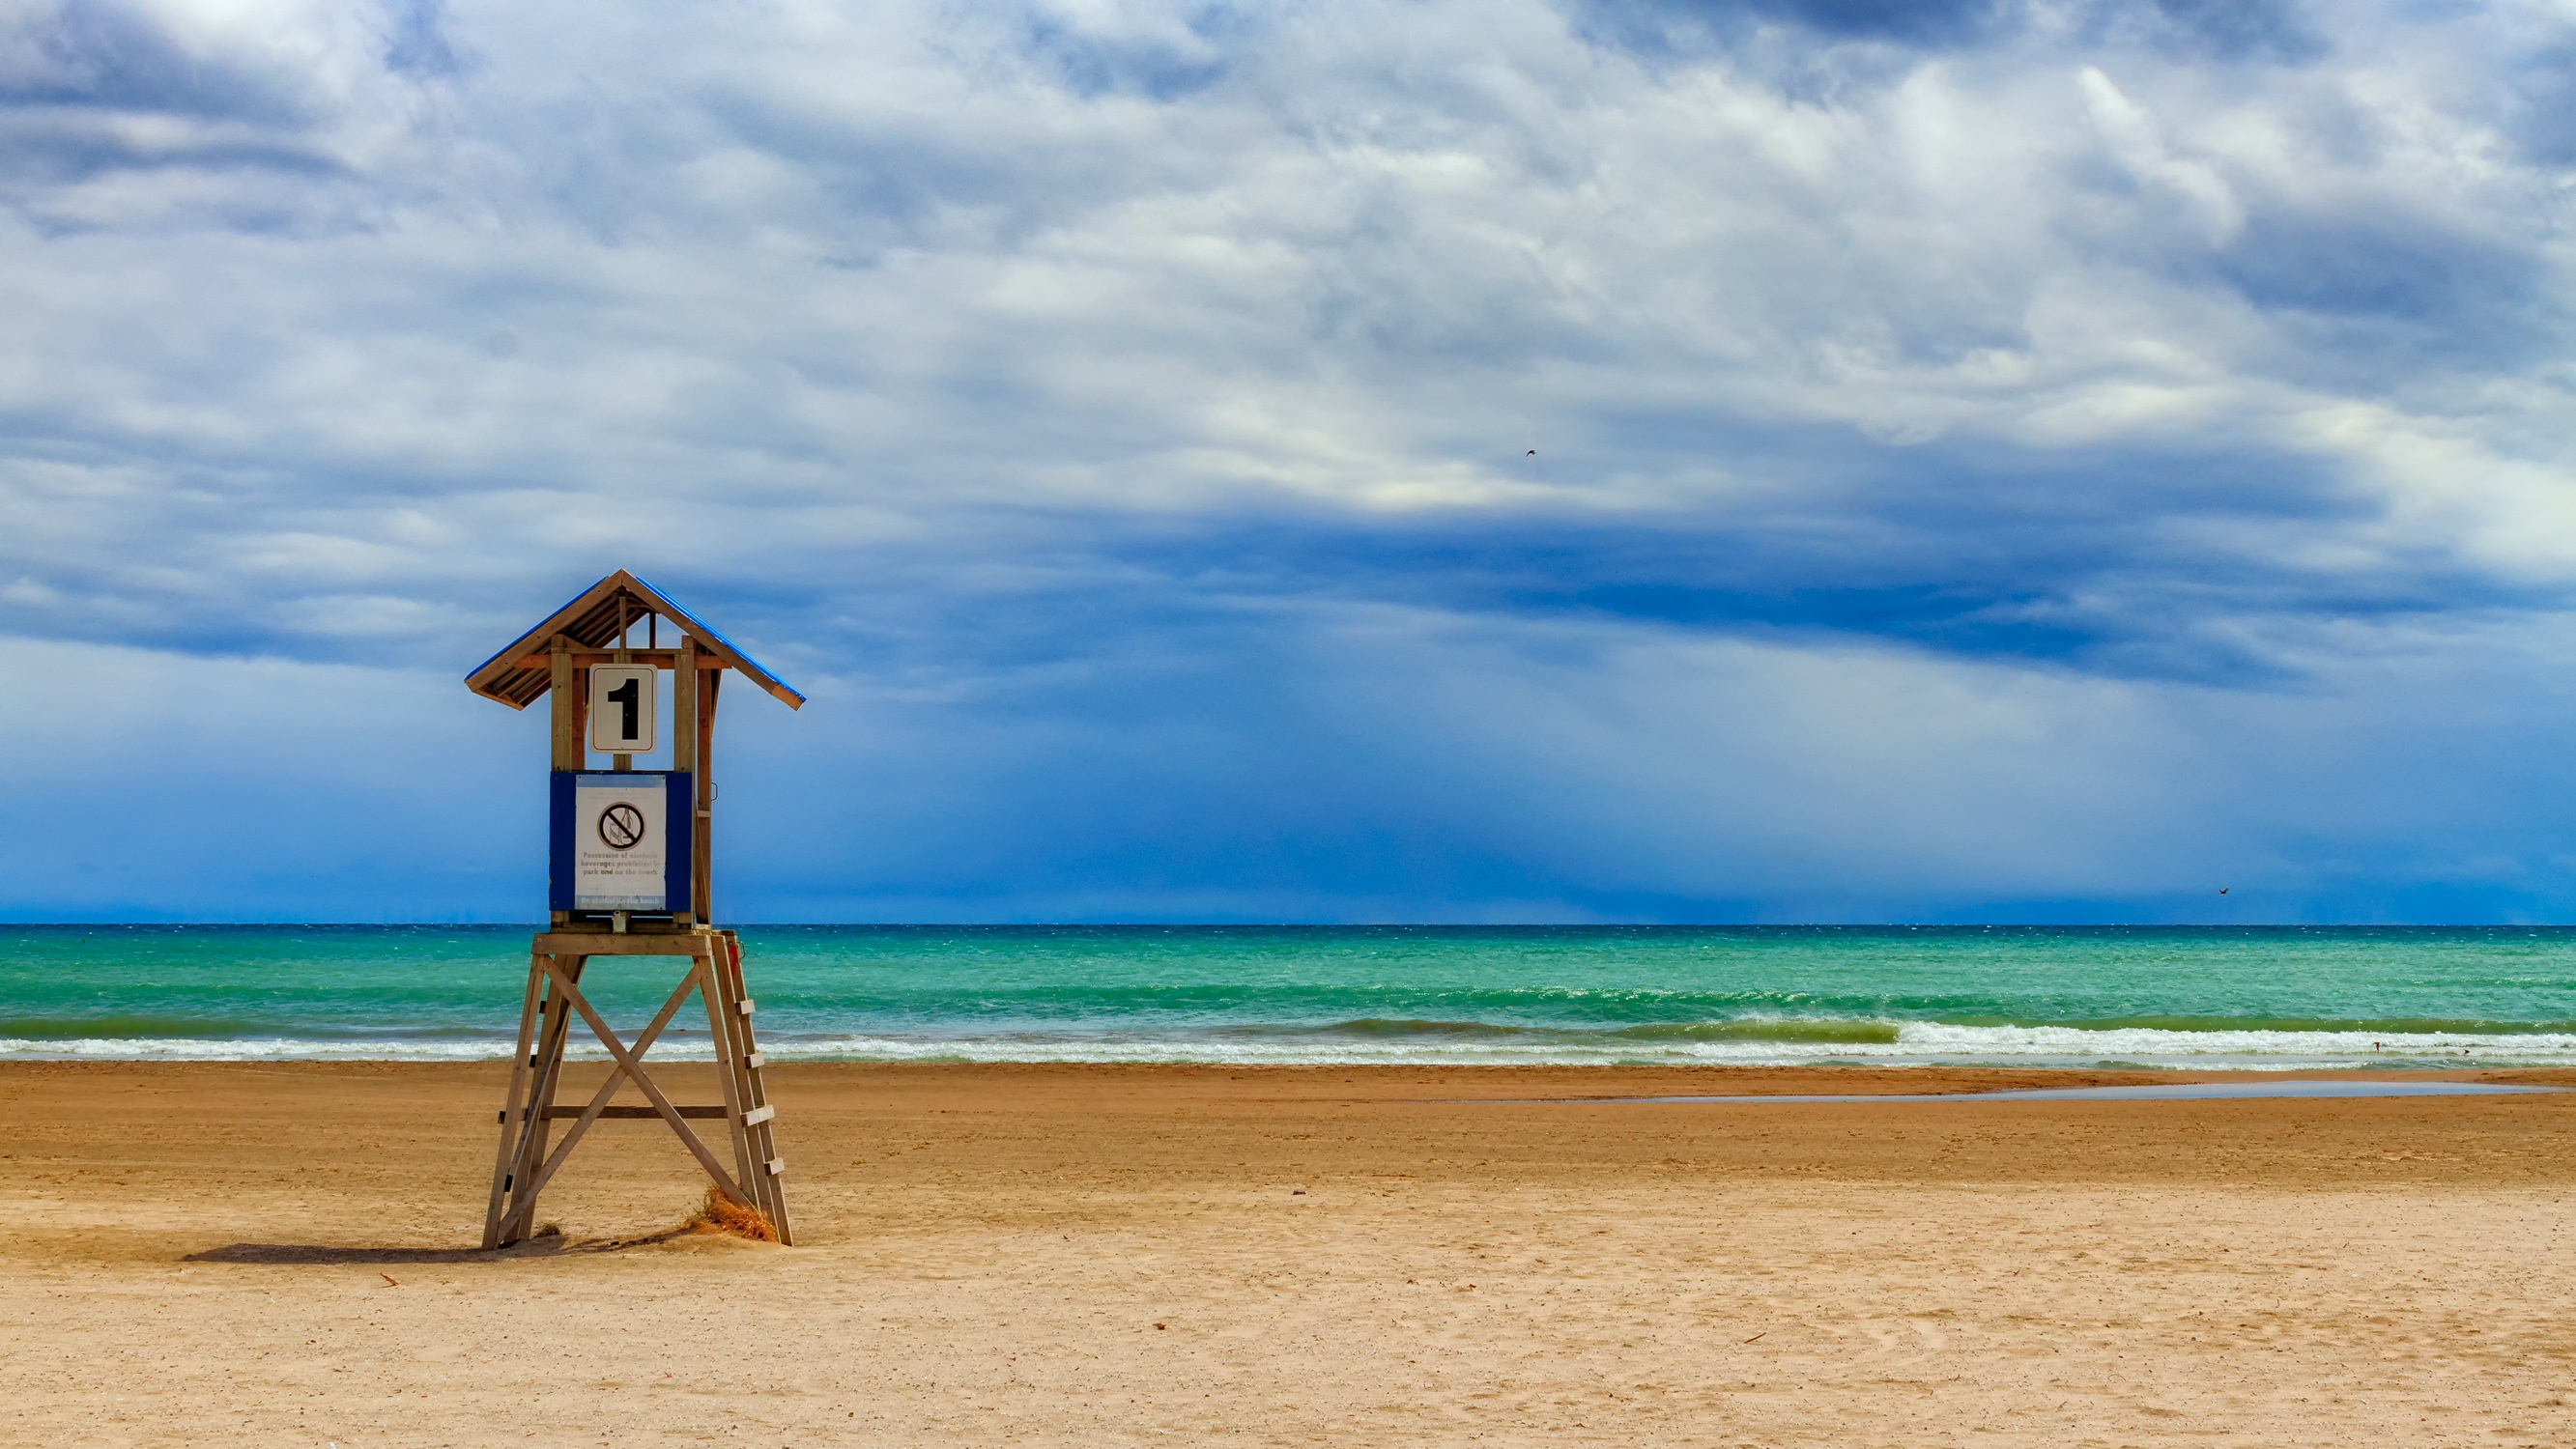
beach, sea, coast, sand, ocean, horizon, cloud, sky, shore, wind, vacation, blue, wafe, body of water